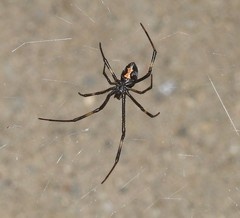
Species: Lactrodectus_hesperus